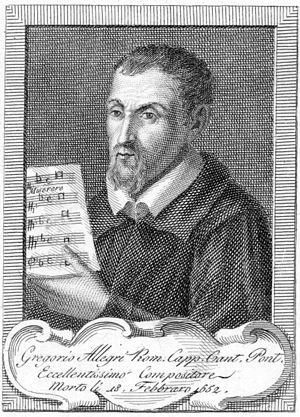
Gregorio Allegri était un prêtre, chantre d'église, et un compositeur italien ; son frère aîné, Domenico Allegri, qui avait lui aussi embrassé la vie ecclésiastique, était compositeur. Fils du cocher Costantino, le nom d'Allegri était celui du grand-père, Allegro. Gregorio Allegri est considéré comme l'un des compositeurs romains les plus importants de son temps. Il est l'auteur d'un très célèbre Miserere. Il vécut principalement à Rome et y mourut.
La Rhétorique des dieux, de Denis Gaultier.
Le Miserere ou Miserere mei, Deus ou Miserere d'Allegri est une célèbre polyphonie de type Renaissance et stile antico baroque, basée sur une simple psalmodie grégorienne. L'œuvre a été composée par Gregorio Allegri, compositeur, prêtre, maître de chœur et, à l'époque de la composition de l'œuvre, simplement chantre-choriste professionnel dans le chœur de la chapelle Sixtine au Vatican. Le texte du Miserere est nommé ainsi d'après son incipit. Ici, le chant est conçu pour un chœur adoptant une technique d'écriture appelée faux-bourdon. Il est à neuf voix, a cappella. Ce motet a été interprété pour la première fois le 12 avril 1639 dans la Chapelle Sixtine. D'après une légende tenace, l'œuvre reste durant près de 130 ans jusqu’en 1771 propriété exclusive du Vatican sous peine d’excommunication, jusqu’à sa retranscription de mémoire par Mozart, alors âgé de 14 ans.
Luigi Boccherini, né le 19 février 1743 à Lucques et mort le 28 mai 1805 à Madrid, est un compositeur et violoncelliste italien de la période classique. Avec Joseph Haydn et Wolfgang Amadeus Mozart, il est considéré comme l'un des plus importants compositeurs de musique de chambre pour cordes de la seconde moitié du XVIIIᵉ siècle.